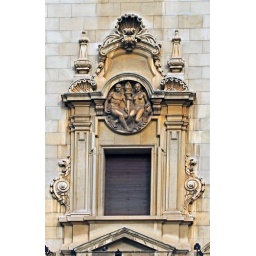
Many of the buildings fronting the Plaza have decorative molding around windows and doors.Plaza Catalunya - Barcelona, Spain